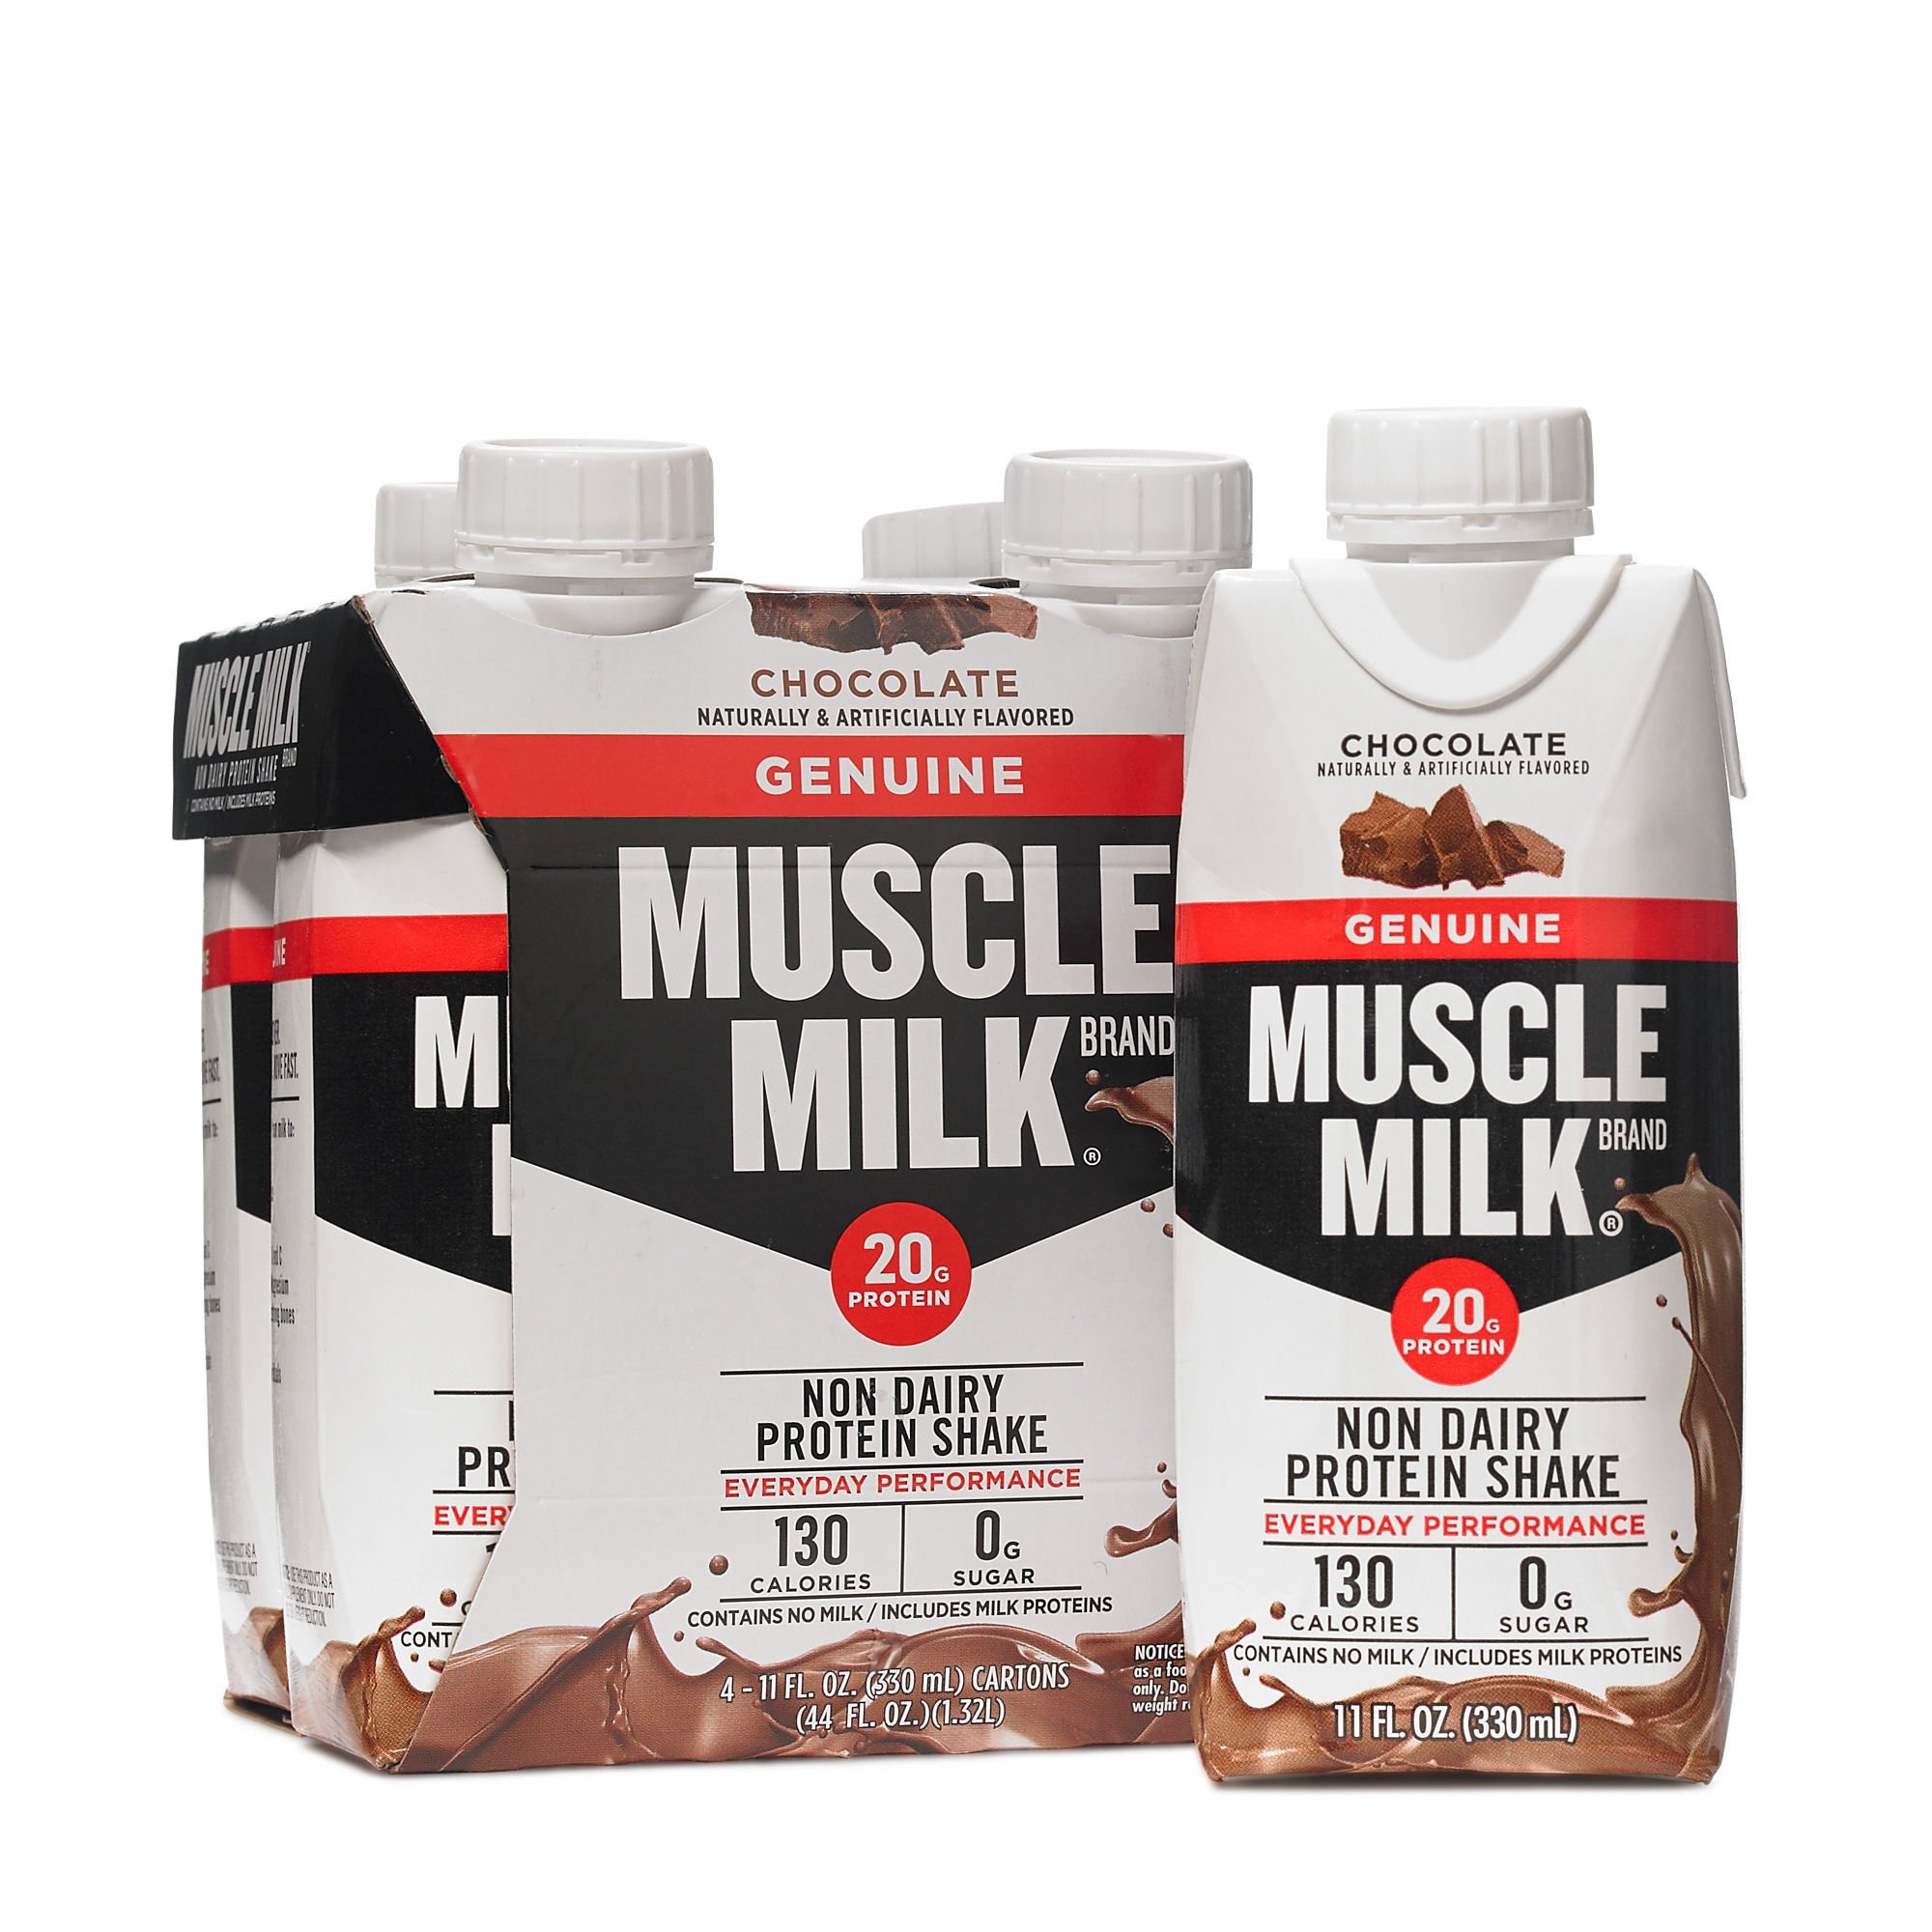
Item Name: Muscle Milk Nutritional Shake, Chocolate, 4 ct.
Product Description: High protein. Lactose free. Contains no milk. Naturally and artificially flavored. 22 g protein. Gluten free. Muscle milk provides nutrients found in natural milk that are important for building muscles and bones.
Value: 44.0
Unit: Fl Oz

Price: 54.34